The Legend of Ero of Armenteira

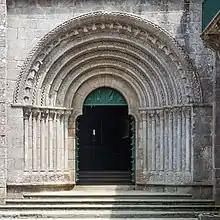
Monastery of Santa Maria de Armenteira.

This legend, related to others of similar content related to the Celtic tradition, became really popular in the 13th century when the King Alfonso X the Wise included it in his famous "Cantigas de Santa Maria", a recompilation of miracles attributed to Virgin Mary. He dedicated his cantiga (poem or song) number 103 to the legend of Saint Ero.